Horses in Botswana

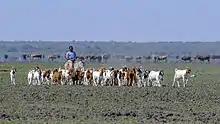
Farm rider preparing to move his goats in 2019

The Tswana, a pastoral people, are accustomed to breeding all kinds of domestic animals. A few !Kung began owning horses in the 1960s, either for themselves or as part of a job for a white farmer.